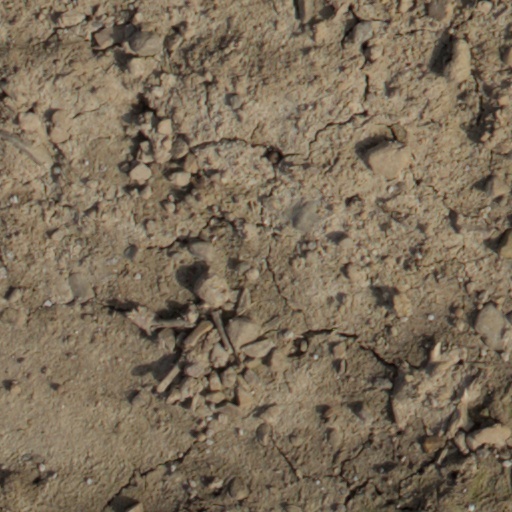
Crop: wheat